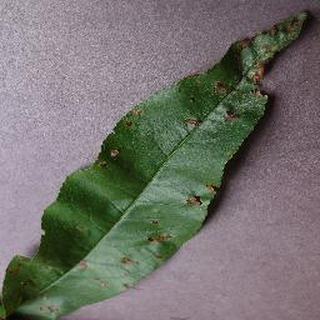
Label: peach_bacterial_spot